Belgrave line

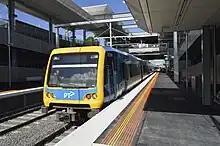
A Metro Trains Melbourne X'Trapolis 100 train arriving at Mitcham station

A 2007 restructure of train ticketing in Melbourne involved the removal of Zone 3, with these stations being re-classified to Zone 2. This brought the cost of train fares down, improving system accessibility for the public.